130 mm/50 B13 Pattern 1936

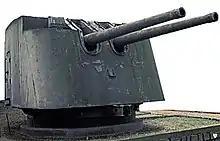
B-2LM turret of the Polish destroyer

Two Skoryy class destroyers were transferred to the Polish Navy in the late 1950s. Additionally 130 mm B-13 guns were used as coastal guns in Hel Fortified Area. Skoryy-class destroyers were also sold to Egypt (six ships) and Indonesia (seven ships). Four Gnevny-class destroyers were donated by Soviet Union to People's Republic of China as Anshan-class destroyers.